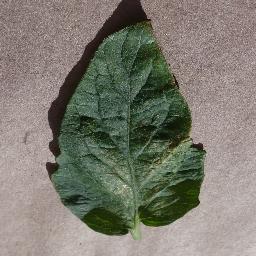
Label: Tomato___Spider_mites Two-spotted_spider_mite